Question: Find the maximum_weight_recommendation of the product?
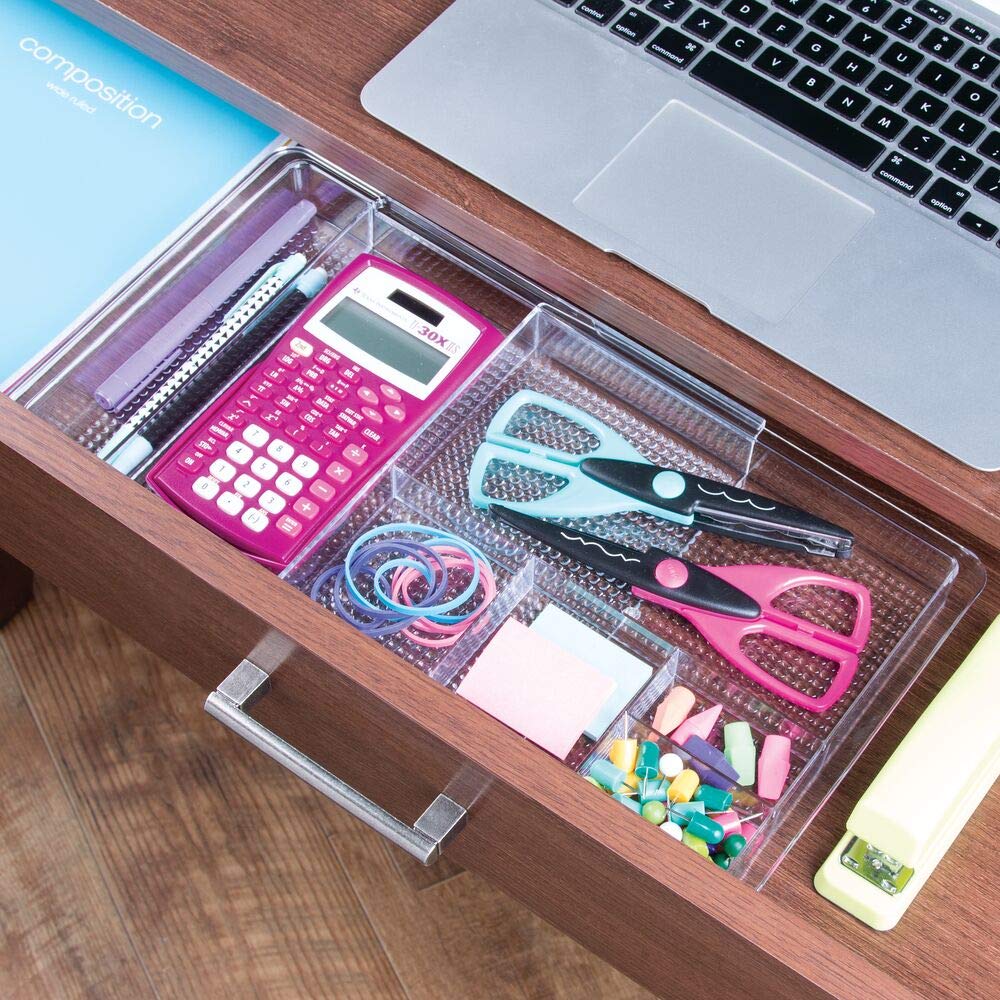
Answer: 3.0 gram